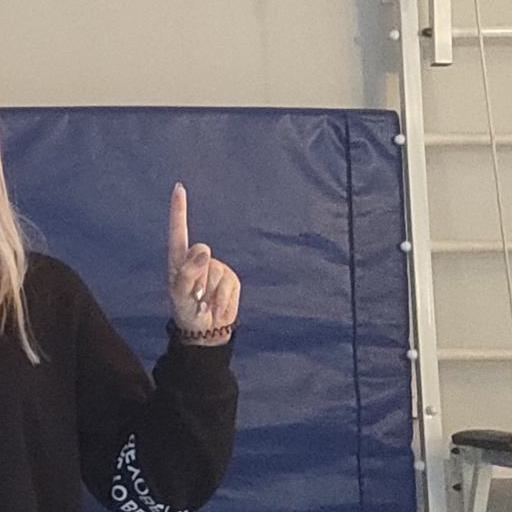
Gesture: one